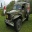
Label: ambulance